Downtown Missoula

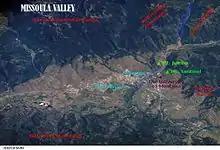
Downtown Missoula and the rest of the city.

Downtown Missoula is mostly flat except for parts of the Clark Fork River which there are some small slopes that is still easy terrain for anyone who wants to fish, swim, or do any other activities. Since downtown Missoula is located in a valley with the rest of the city it can have un-level terrain at times but overall anyone could surpass the low riding terrain of Missoula. The University of Montana district is located just upstream of the Clark Fork River which makes downtown even more busy during the school's session(s)'. Downtown Missoula also has two main parks in its downtown district. Downtown Missoula has also suffered from smog in the past, resulting in pollution.